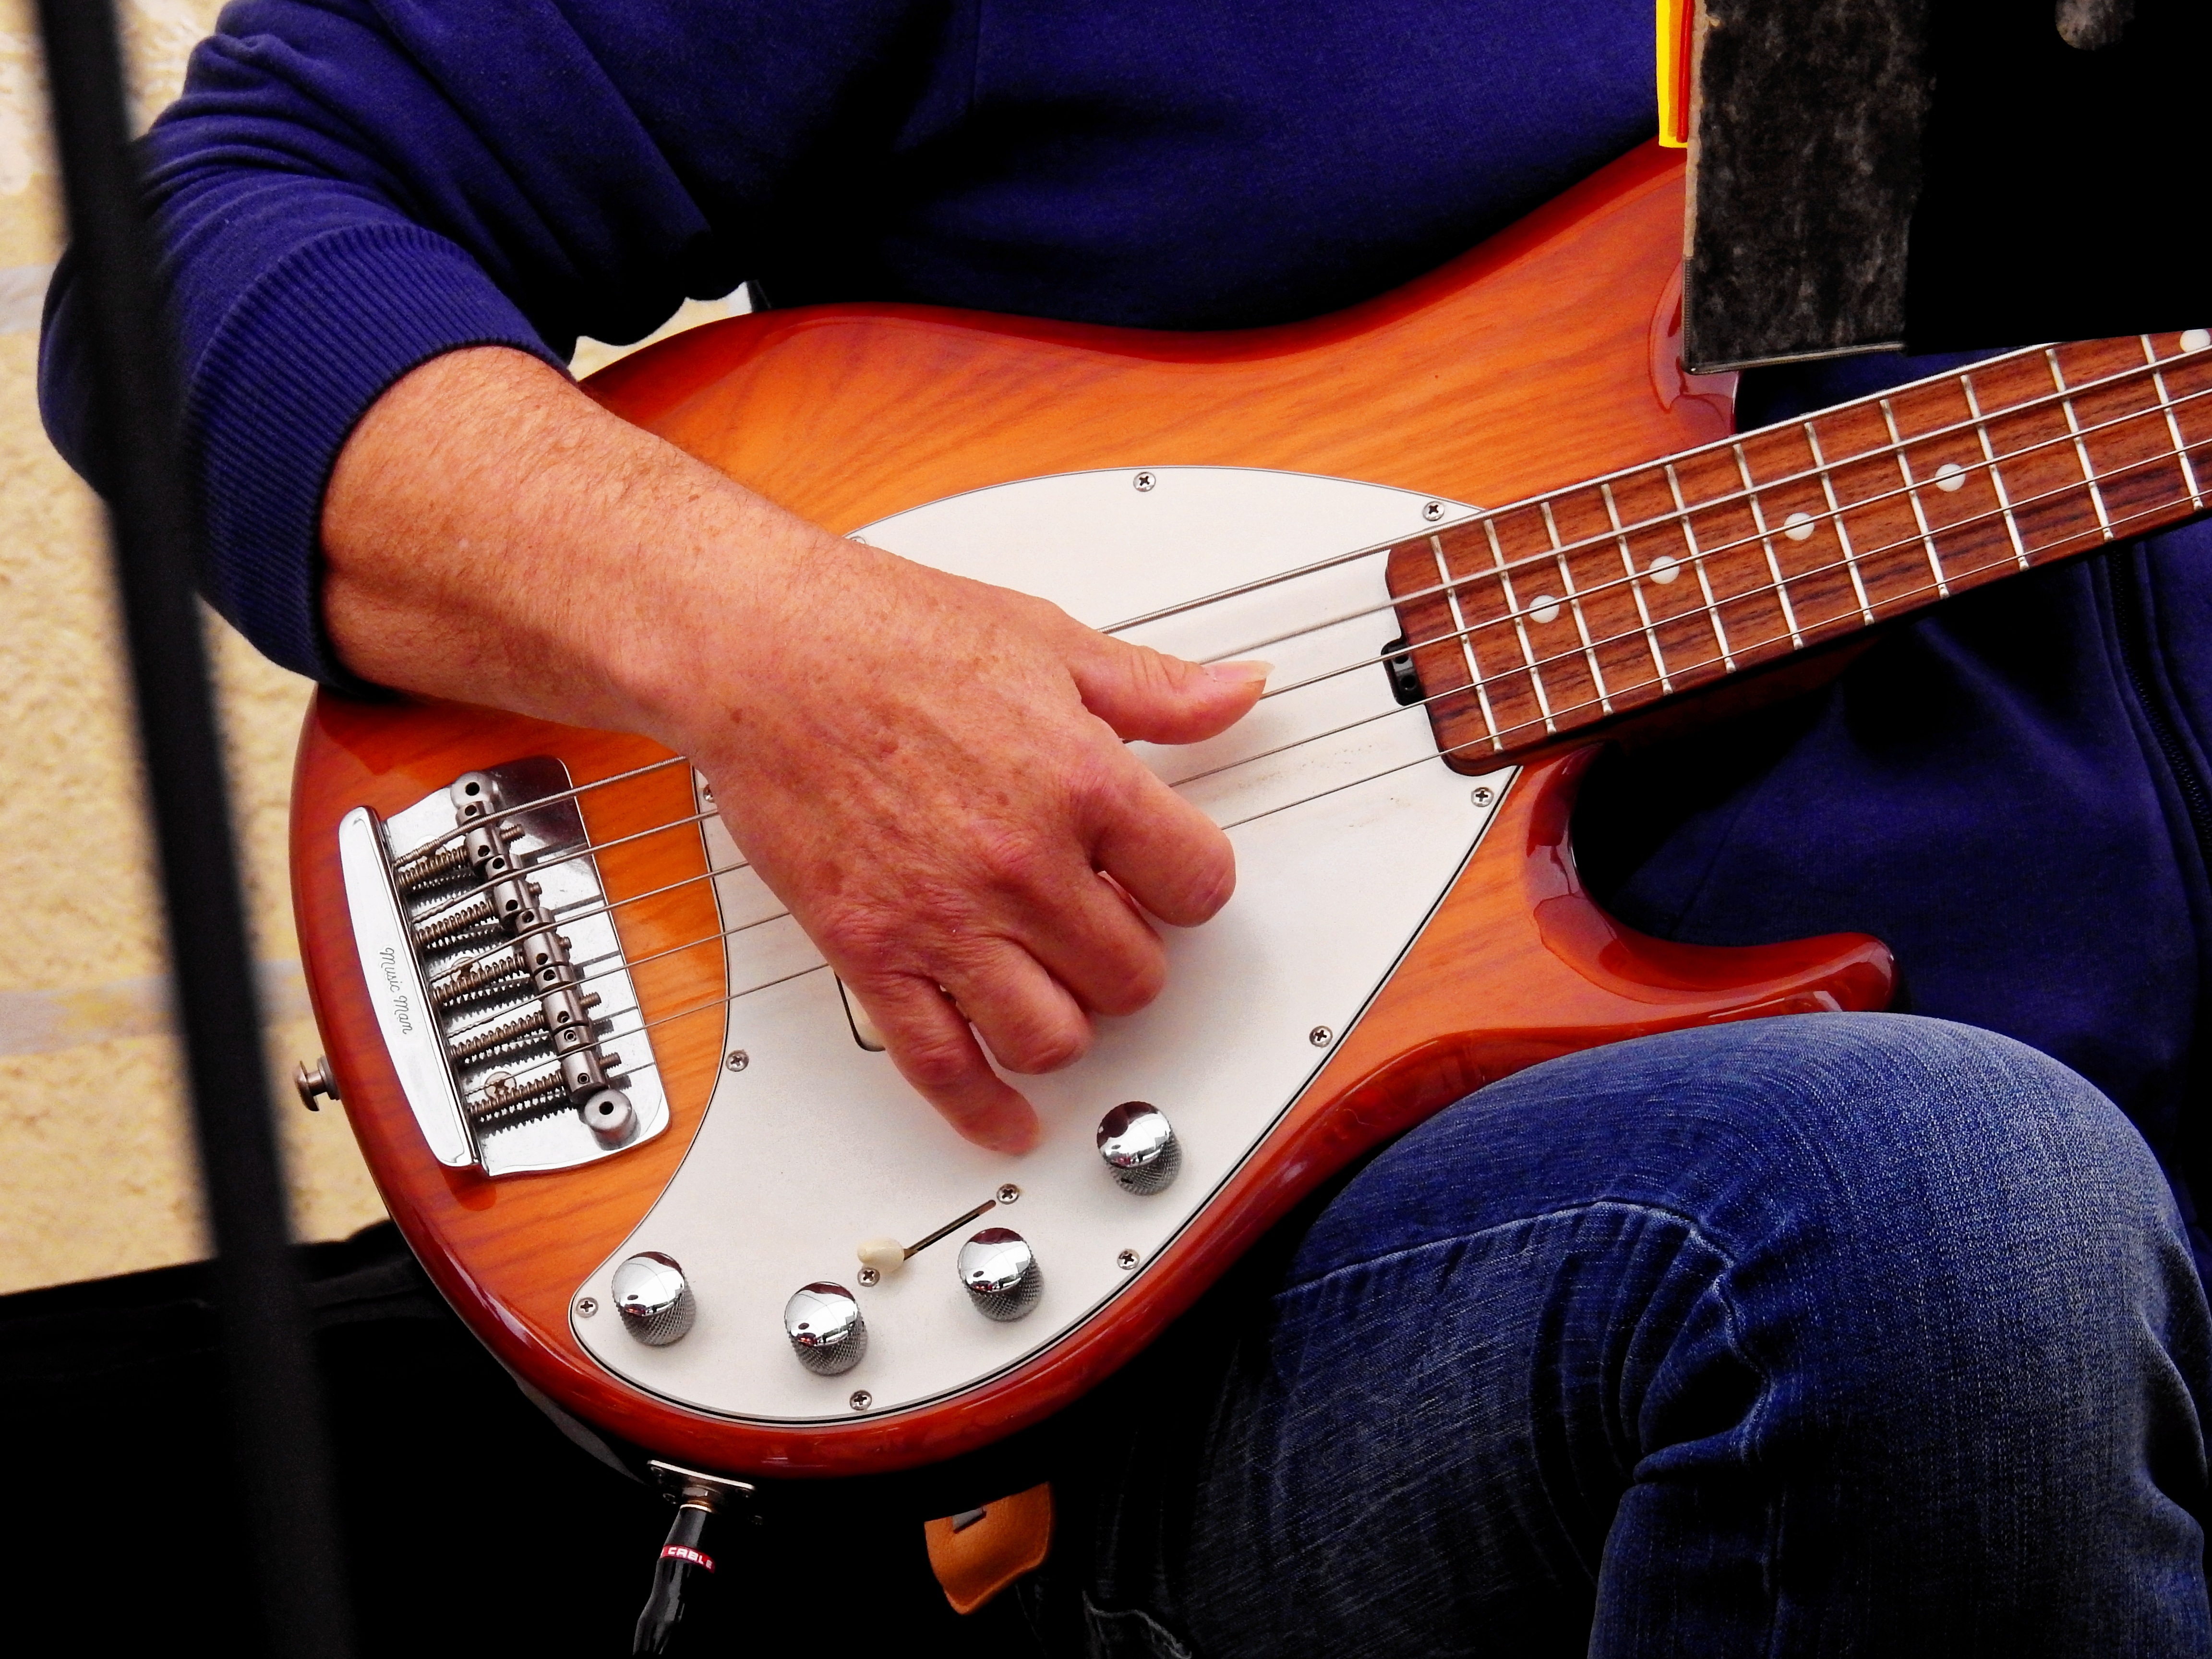
hand, music, guitar, acoustic guitar, band, live, instrument, musician, electric guitar, musical instrument, audio, bassist, sound, passion, guitarist, song, bass guitar, listen, entertainment, melody, big band, string instrument, plucked string instruments, slide guitar